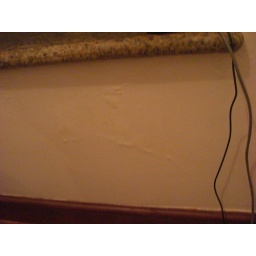
water damage in bedroom - under window ledge